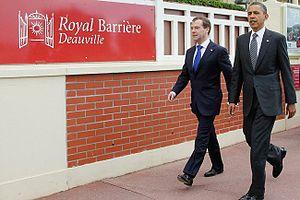
Medvedev et Obama en 2011 à Deauville.